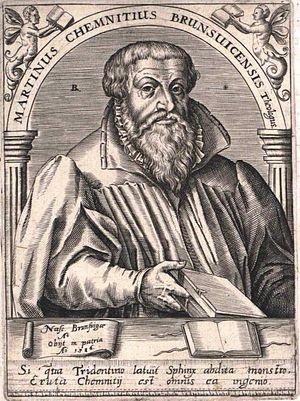
Martin Chemnitz, Chemnitius est un théologien protestant.